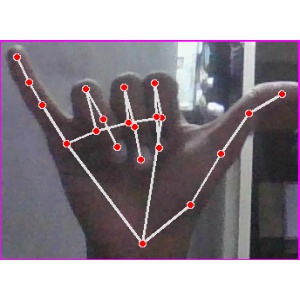
अक्षर: य